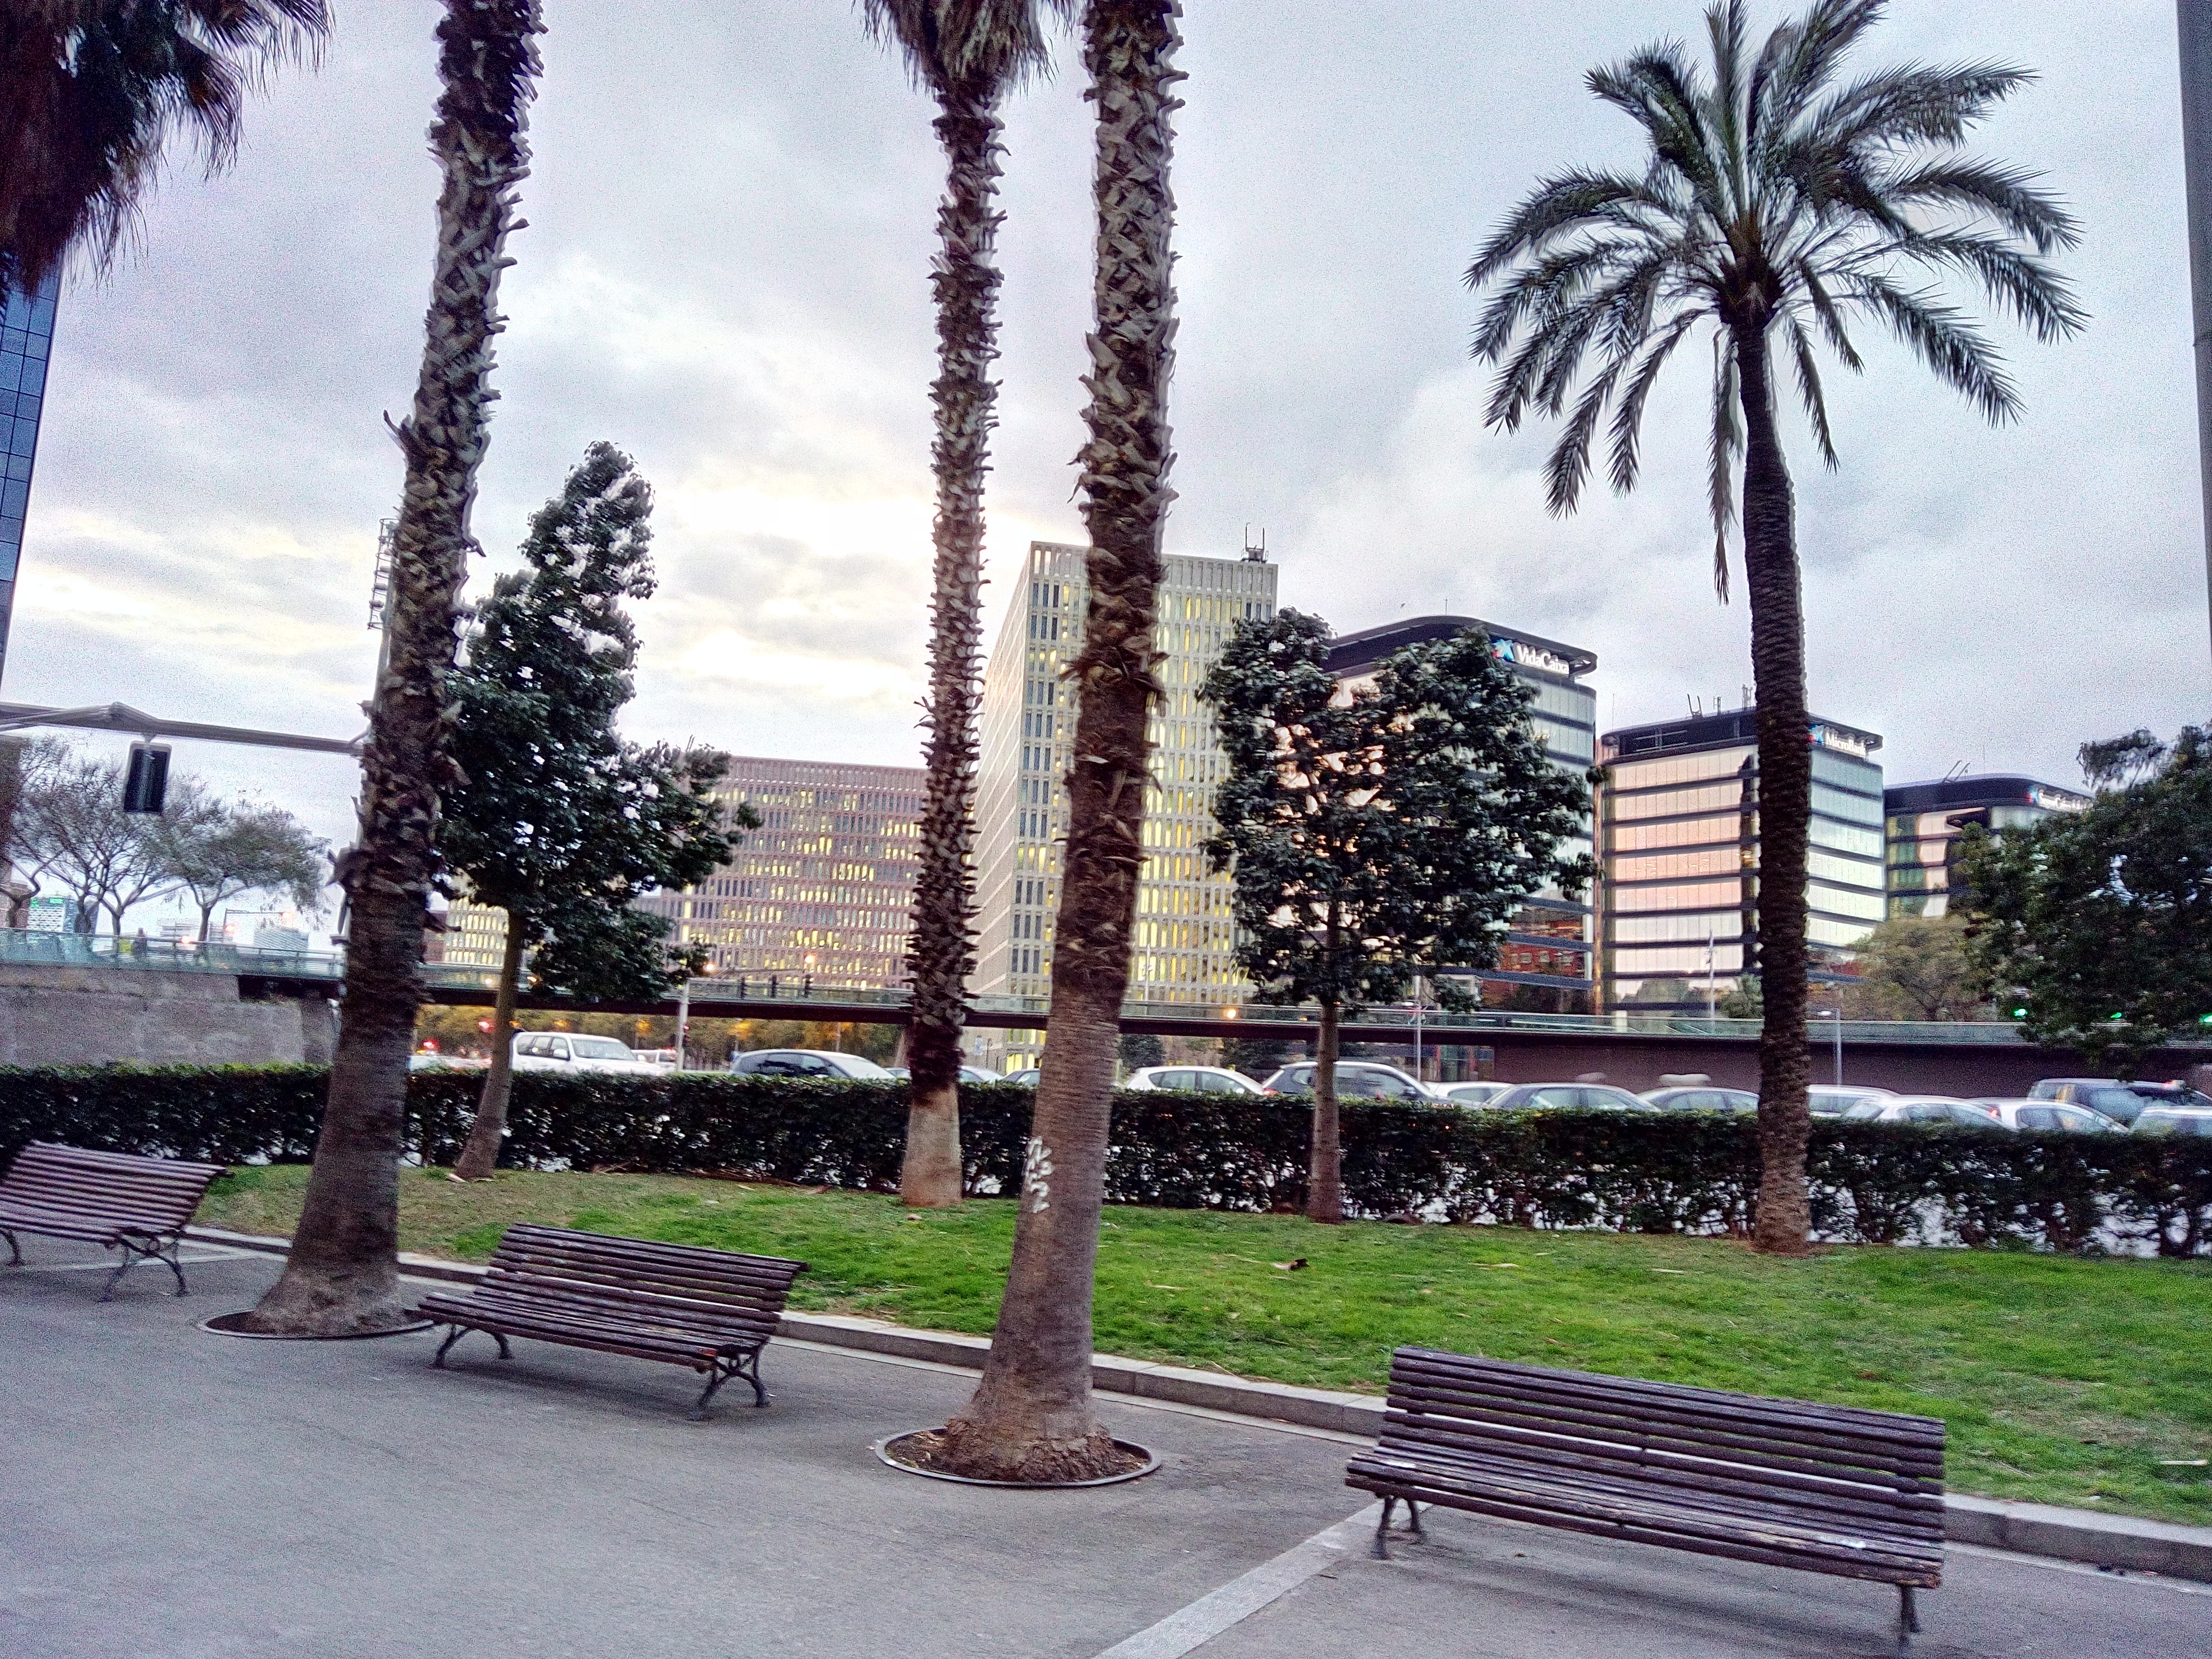
tree, vacation, park, garden, memorial, town square, woody plant, arecales